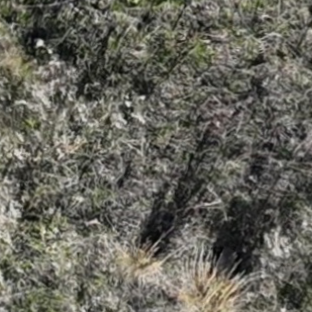
Month: october